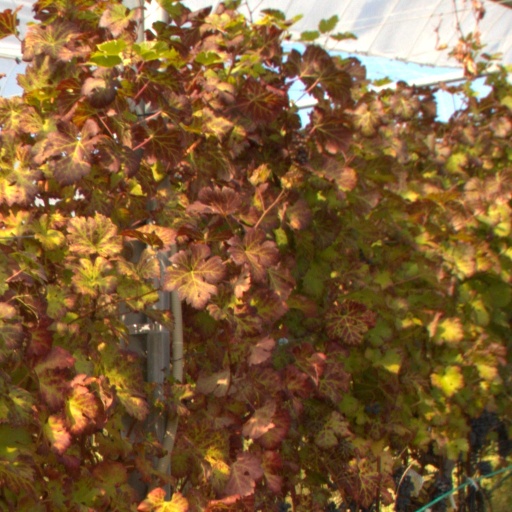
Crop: grape